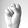
ASL letter: S